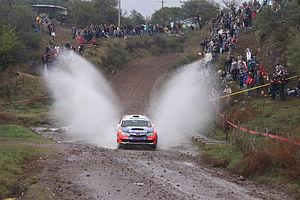
Le rallye d'Argentine est une course automobile sur terre désignée sous ce nom en 1980 pour son admission effective en WRC. Sa première édition porte en fait le nom de Rally Codasur en 1979. Le manufacturier Marlboro prend pied comme sponsor de 1983 à 1988, YPF est le principal soutien financier de 1991 à 1995, et Philips apparaît en 2012-13. Pour l'heure, les laboratoires argentins Xion sont le partenaire de l'épreuve, qui est la seule sudaméricaine inscrite dans la durée en WRC.